Volkswagen Sharan

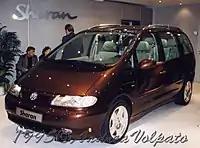
Volkswagen Sharan at the Geneva Motor Show of March 1995

The Sharan was the Volkswagen-badged product from a joint venture between Volkswagen and Ford Motor Company to produce vehicles in the increasingly important MPV market, which was filled at the time by Renault's Espace and Chrysler's Voyager. The resulting Volkswagen Sharan concept (and Ford Galaxy) was shown at the 1994 Paris Auto Show, and production started in May 1995. The name Sharan was said to be derived from the Persian word 'Shahran' meaning "Carrier of Kings". However, according to Volkswagen, it is a made-up word, like 'Touran'.